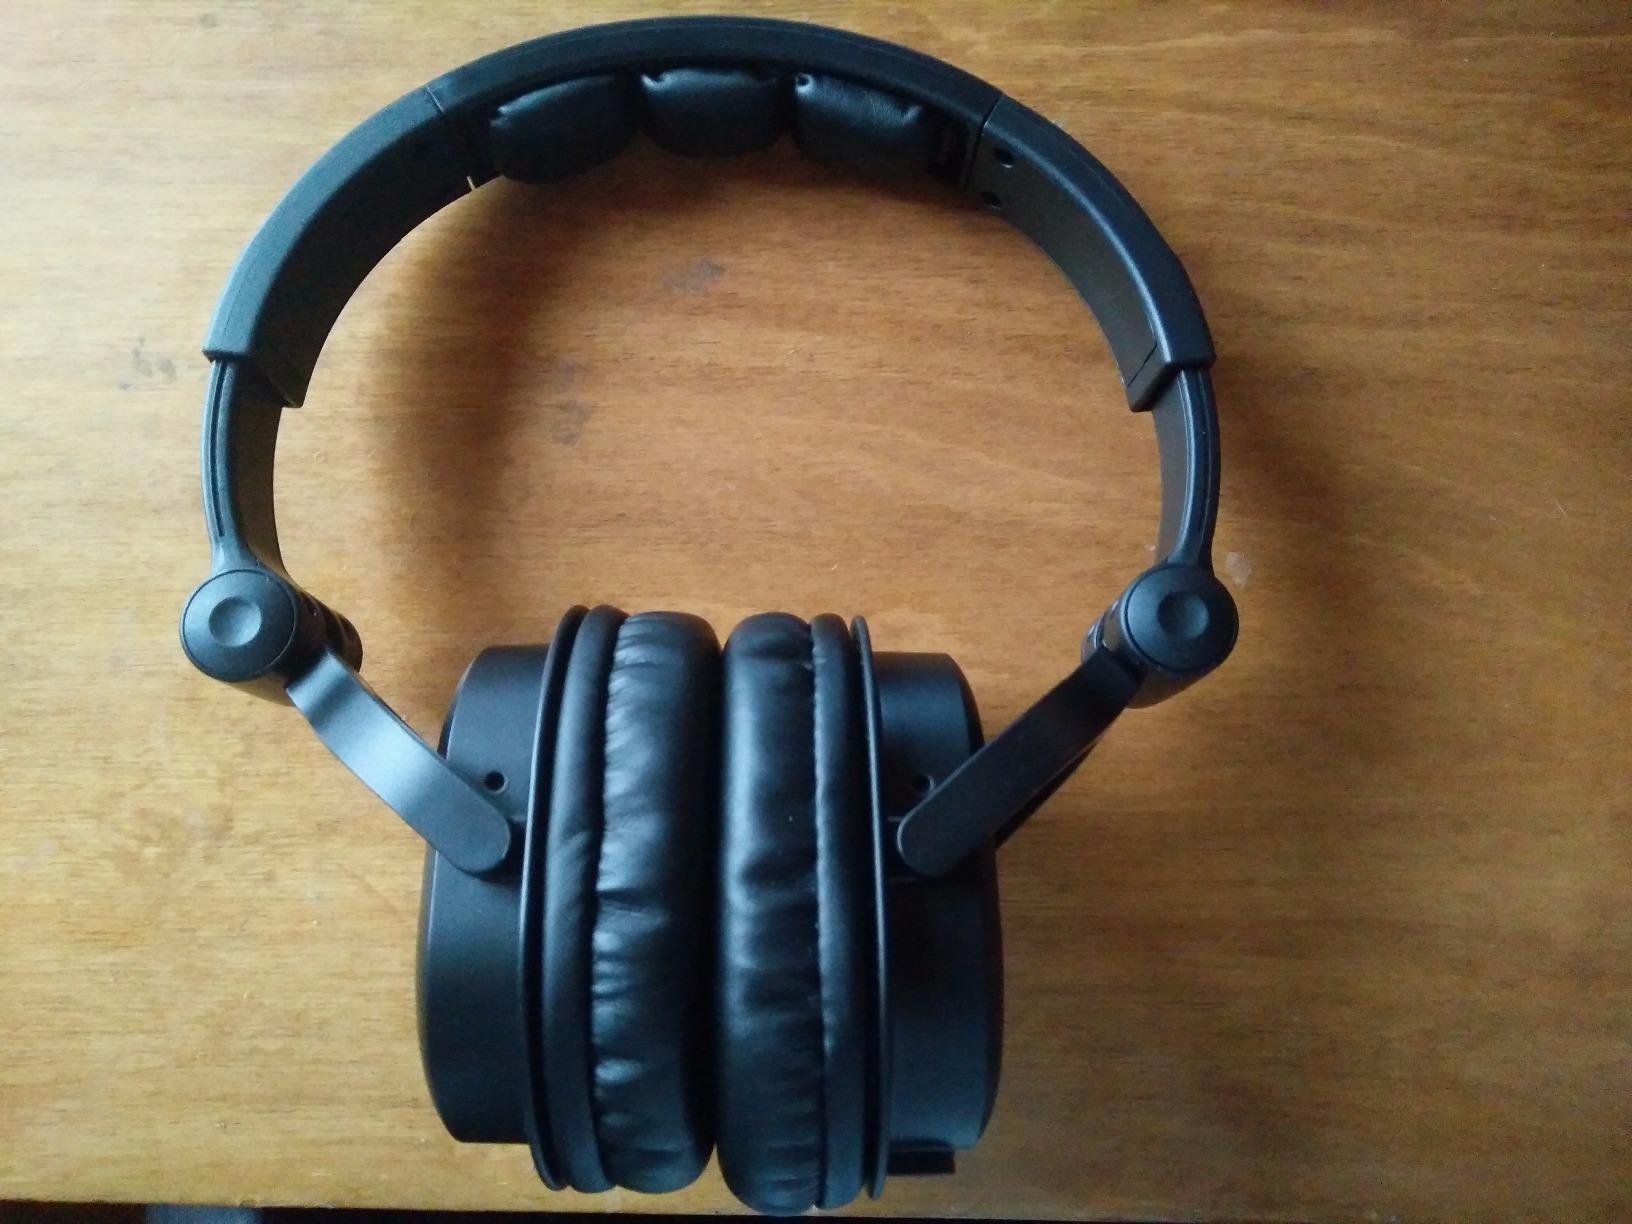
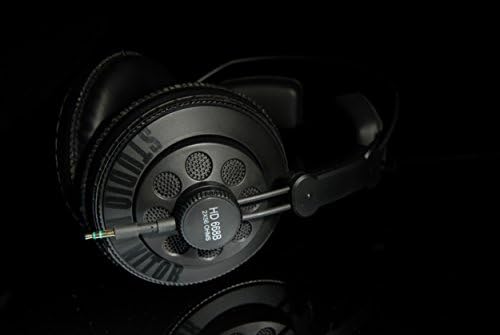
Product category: headphones
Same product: no